Robert Fellmeth

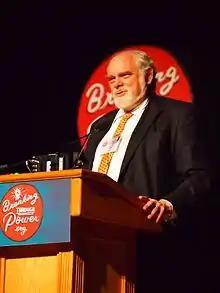

Robert ("Bob") Fellmeth is an American lawyer. He is a tenured Professor of Law at the University of San Diego School of Law, holder of the Price Chair in Public Interest Law, and executive director of the Center for Public Interest Law and the Children's Advocacy Institute.